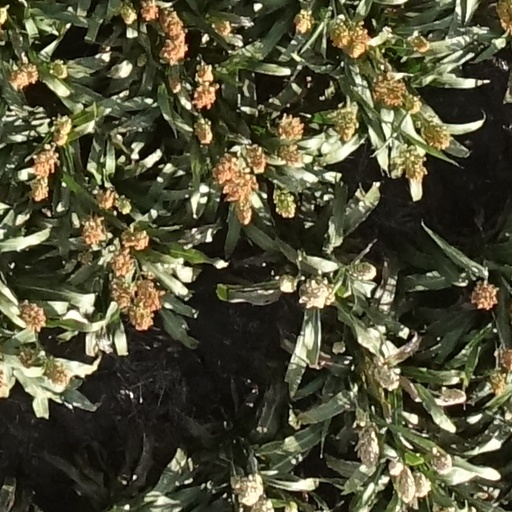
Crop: sorghum